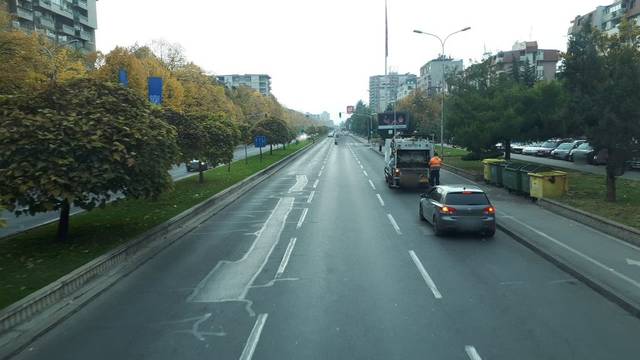
Region: Serbia
Coordinates: 42.003, 21.4